Philip Miller (composer)

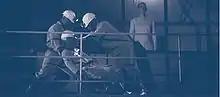
Anatomy of a Mining Accident

This collaboration dates back to 1993 when he wrote the score for Kentridge's film "Felix in Exile", part of his celebrated Soho Eckstein series. This evolved into the live concert series "9 Drawings for Projection" and "Black Box/Chambre Noir" touring Australia, the UK, (Germany), Italy, Belgium, France and the US.